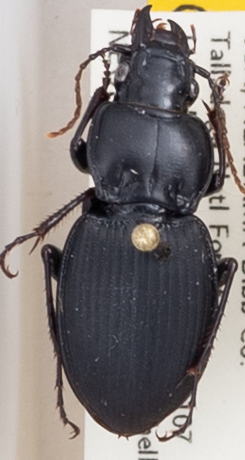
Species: Cyclotrachelus convivus
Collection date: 2018-06-13
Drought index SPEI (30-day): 1.45
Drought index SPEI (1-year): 0.82
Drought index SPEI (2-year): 0.184